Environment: real
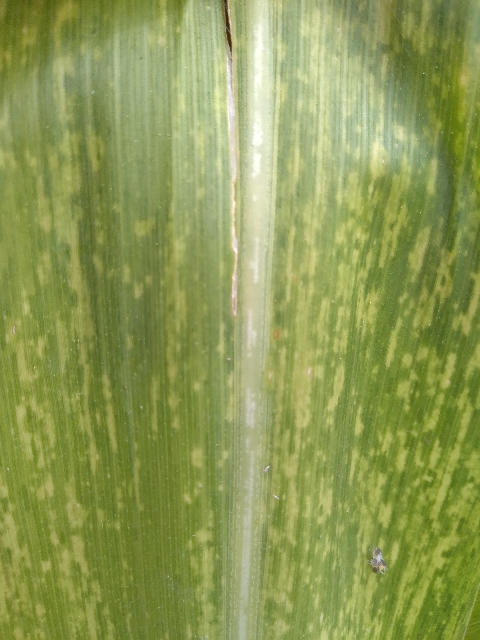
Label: lethal_necrosis